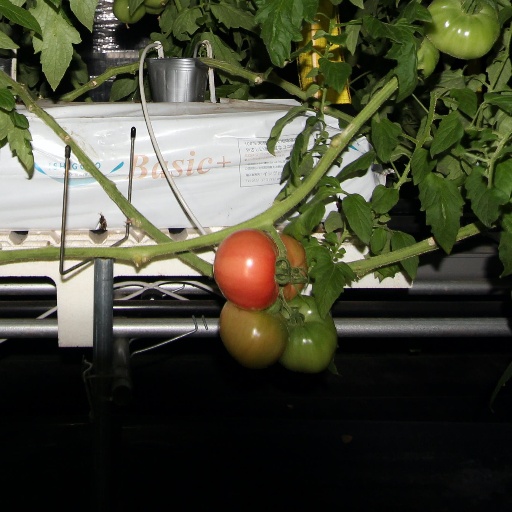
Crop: tomato